Zdeněk Nejedlý

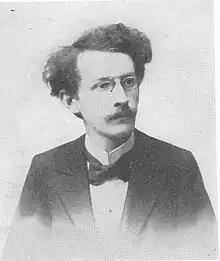
Zdeněk Nejedlý in 1905.

Son of the east Bohemian composer and pedagogue Roman Nejedlý (1844–1920), Zdeněk Nejedlý had the good fortune to be born in Litomyšl, the historic birthplace of the composer Bedřich Smetana, the so-called "Father of Czech music" and a significant figurehead in the Czechs' nineteenth-century National Revival movement. His formal education in music began with Josef Šťastný at the Litomyšl Gymnasium (1888–1896), alongside instruction in Czech history. In 1896 he moved to Prague to study at Charles University, where he attended lectures in positivist history with Jaroslav Goll and music aesthetics with Otakar Hostinský, finally receiving his doctorate in 1900. Hostinský, a great proponent of Smetana's music, suggested that Nejedlý study composition and music theory with his like-minded colleague, Zdeněk Fibich, whose personality and tastes had a profound effect on his young student. Although his first publications were devoted to Czech history, after Fibich's death in 1900 Nejedlý devoted himself to musicology, authoring a monograph entitled "Zdenko Fibich, Founder of the Scenic Melodrama" in 1901 as a first attempt at gaining greater recognition for his mentor. That these efforts were directed against the musical establishment of Prague (who he felt had victimized Smetana, Fibich, and Hostinský) was made clear by his first foray into music criticism that same year, in an attack on Antonín Dvořák's opera "Rusalka" shortly after its premiere.